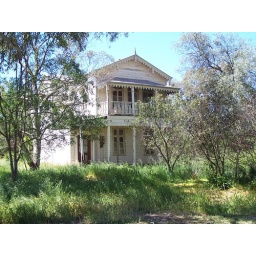
This deserted home is beside a river in the country town of Avoca, Victoria Australia.